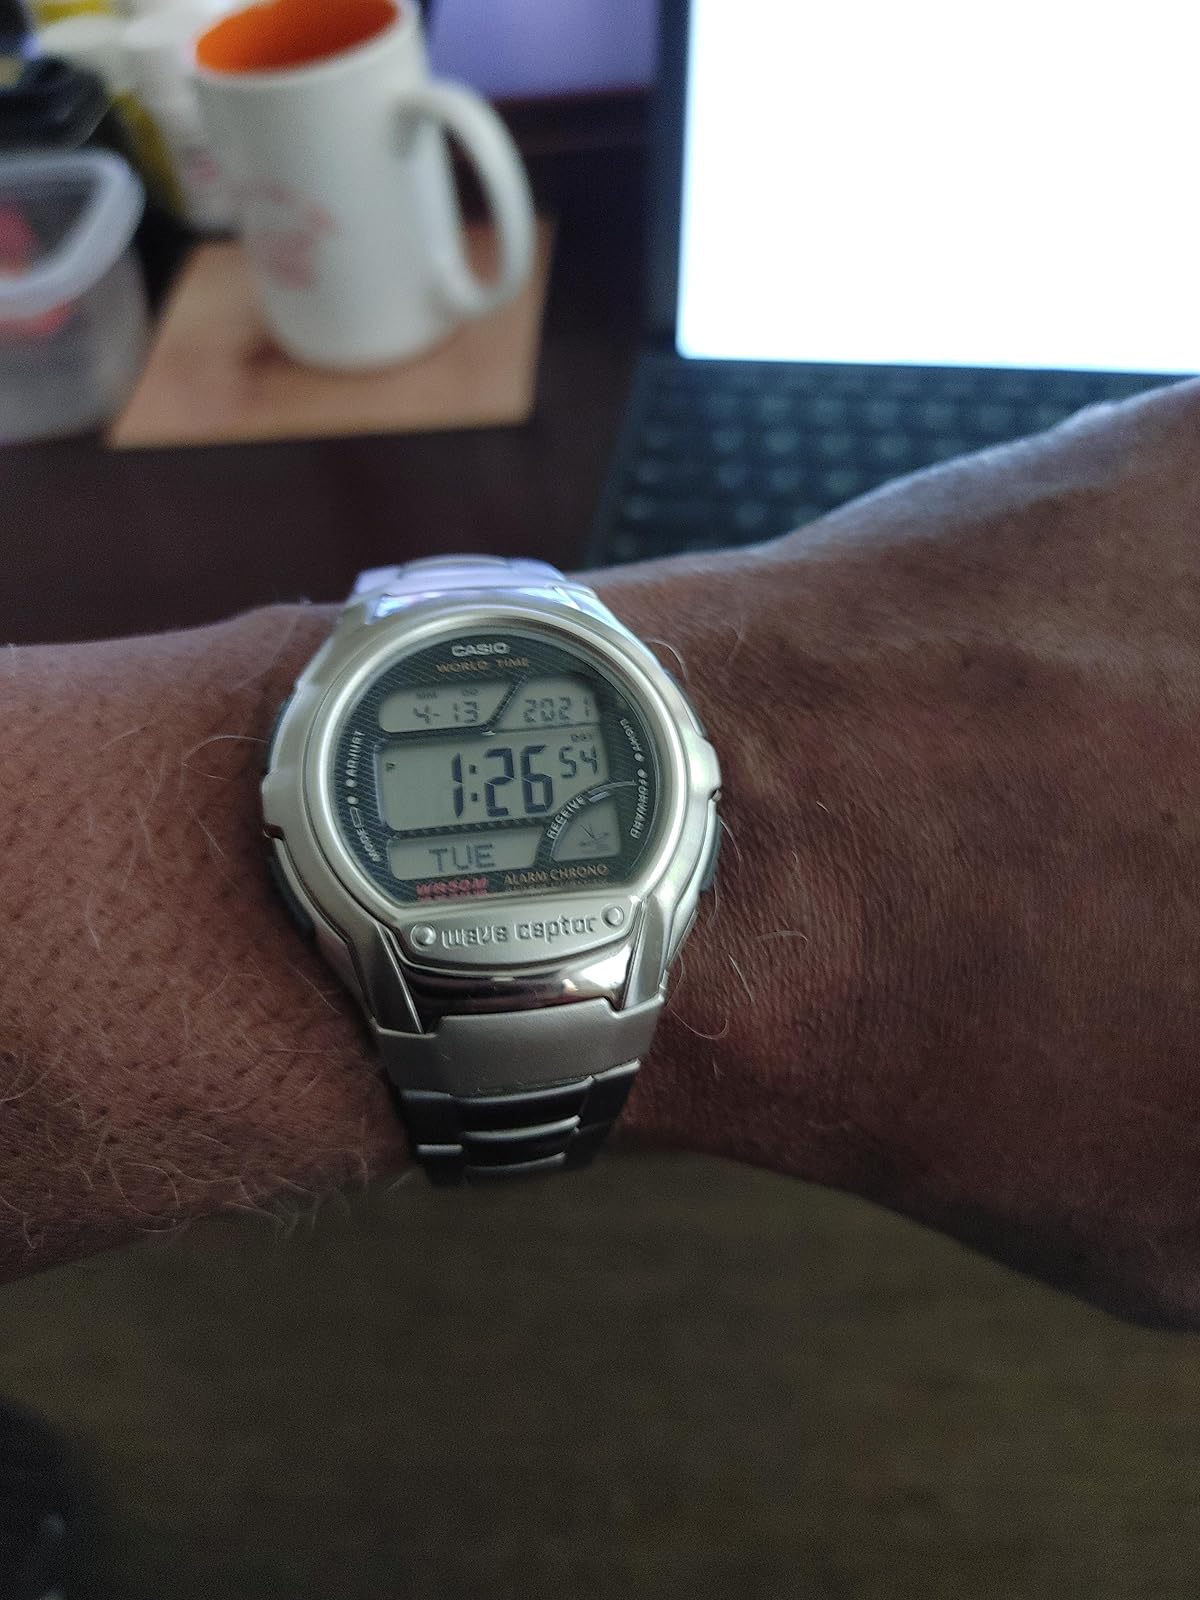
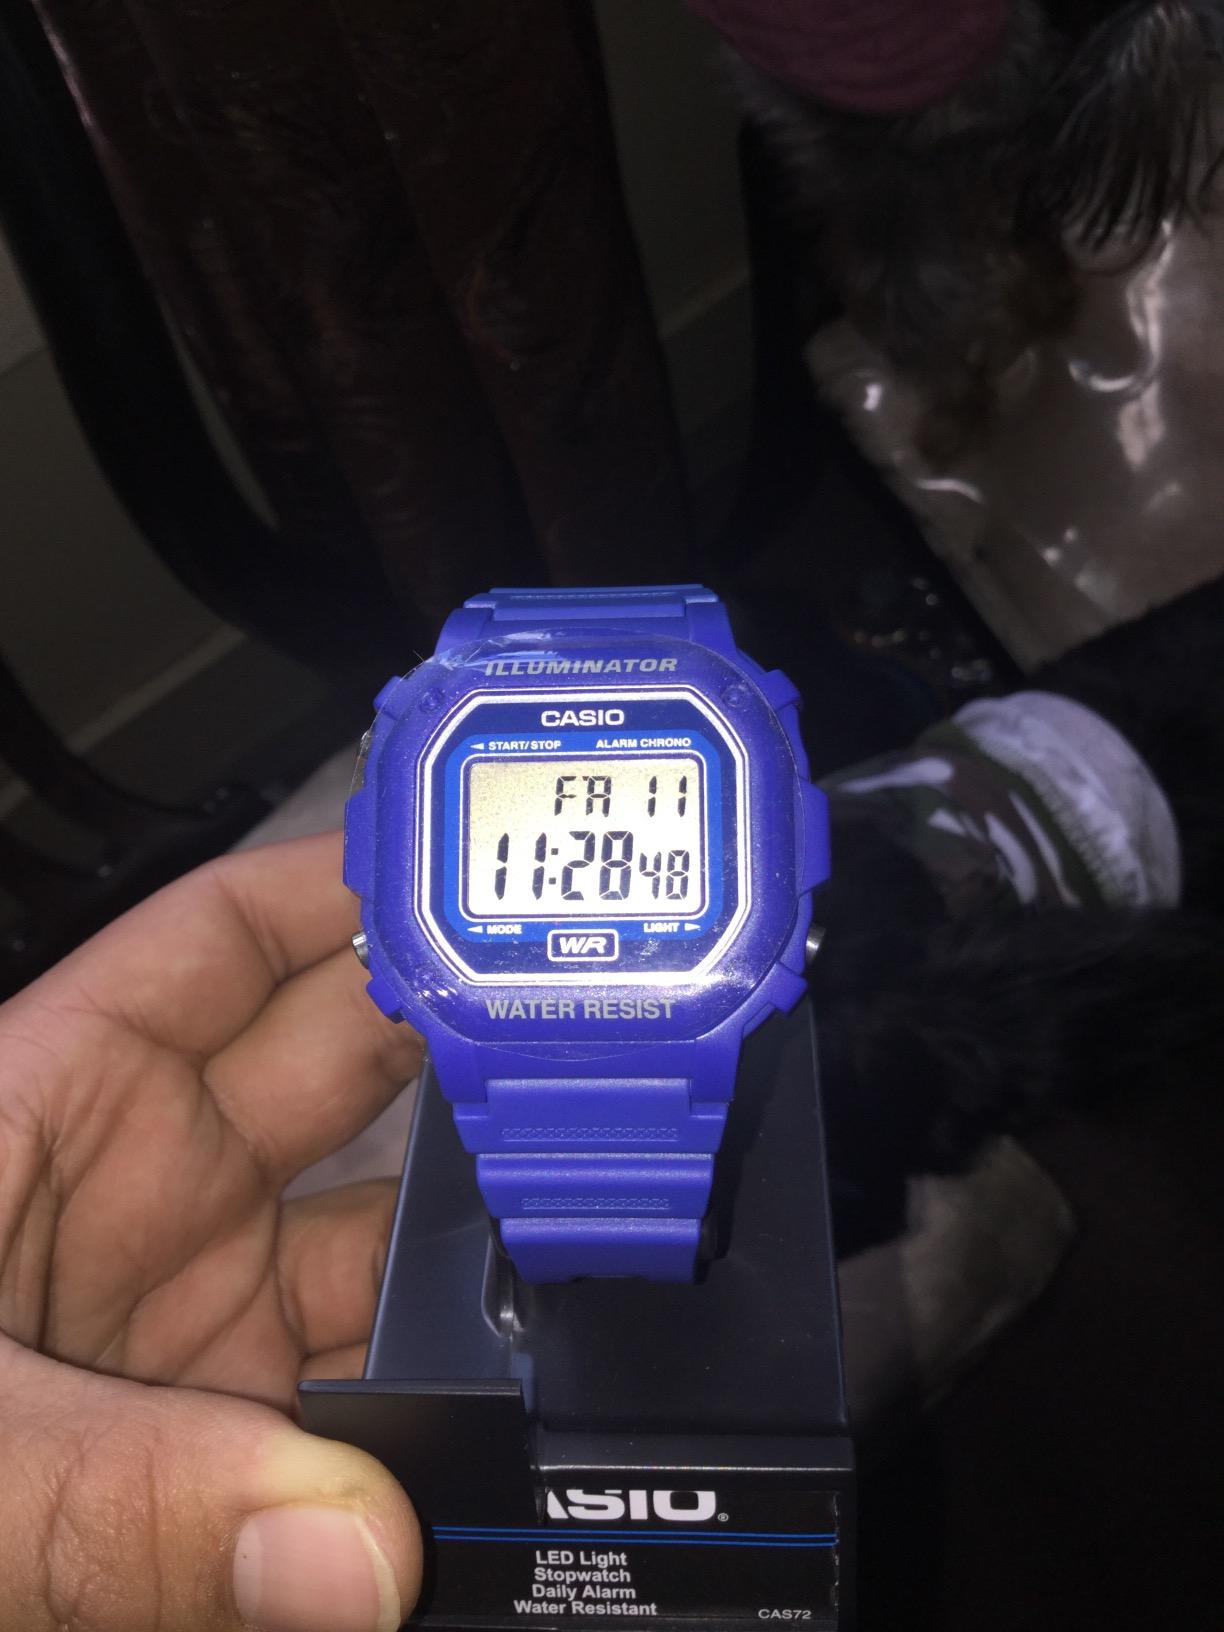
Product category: accessories_watch
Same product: no